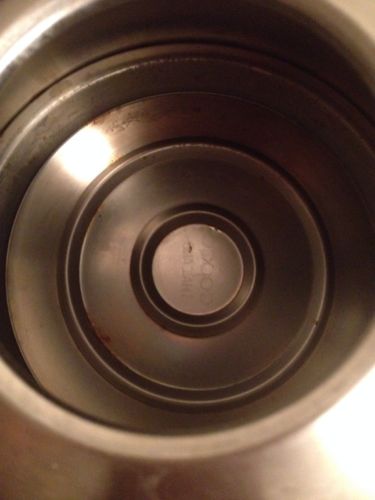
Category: kettle